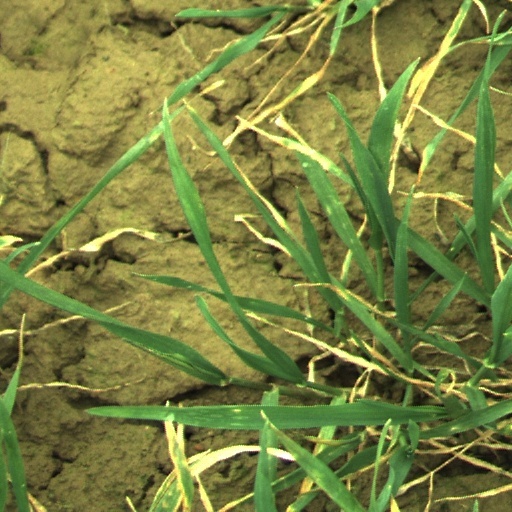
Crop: wheat